Kingswood College (South Africa)

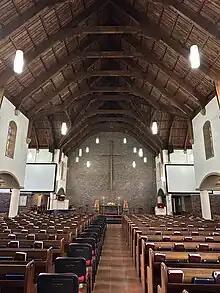
The Kingswood Memorial Chapel, built in remembrance of all Kingswoodians whose lives were lost in the violence of World War 1 and 2, was opened in 1962.

From Kingswood's foundation in 1894 until 1961, the historic Commemoration Methodist Church in Grahamstown (dating back to 1850) was the de facto College Chapel, with Kingswood pupils occupying the pews in the gallery. In 1962, the College's Memorial Chapel was consecrated, occupying a strategic and pivotal position on the campus between the Junior and Senior schools. Designed by an Old Kingswoodian architect and built in a cruciform shape, with North and South transepts and ambulatories, it has a pipe organ and numerous stained glass windows. A Norman style clock tower rises above the entrance to the Chapel.